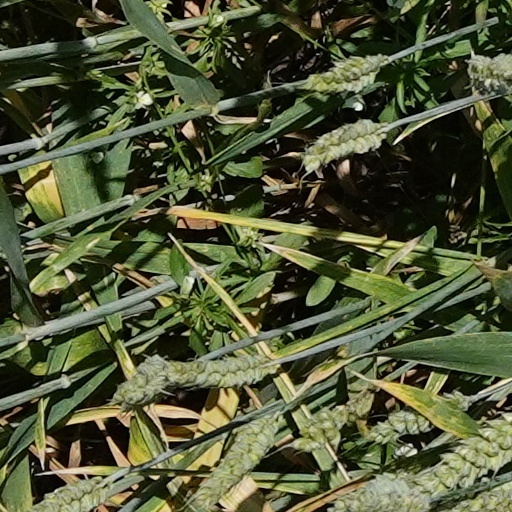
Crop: wheat